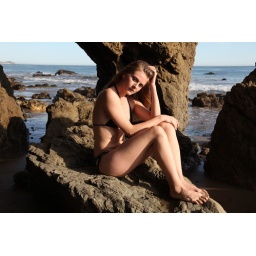
Photoshoot of a pretty model with long blonde hair and blue eyes in a black bikini.